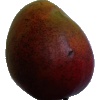
Label: Mango Red 1